William Tasker

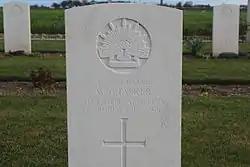
Tasker's grave at Villers-Bretonneux

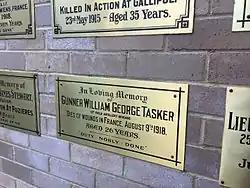
Tasker's memorial plaque at Newington College

On 9 August 1918, Tasker was working with his artillery gun sights at Harbonnieres on the second day of the Battle of Amiens when a shell landed near the gun, mortally wounding him in the groin with shrapnel. He died later that day at the age of 26.